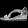
Label: Sandal